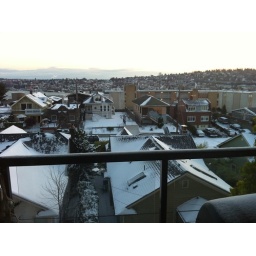
snow day; no way out of the parking garage since someone left their car in front of the door